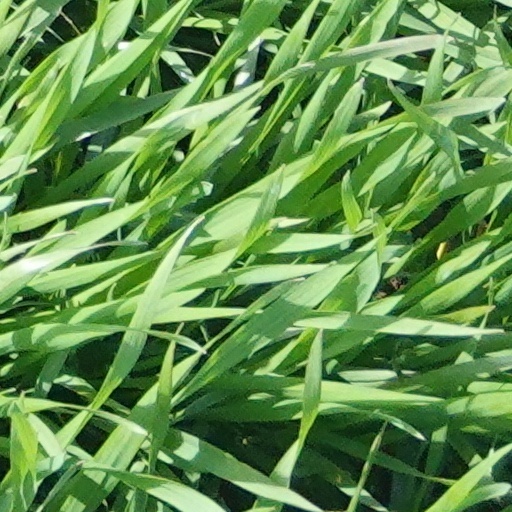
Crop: wheat